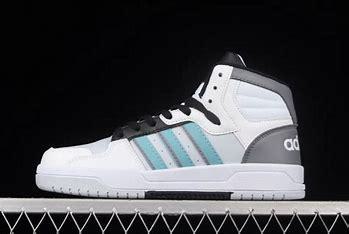
Brand: adidas
Model: neo Adidas NEO Entrap Mid